Washington quarter

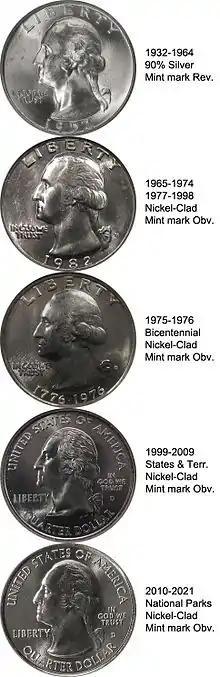
The five Washington quarter obverses: as a silver version, a clad version, the Bicentennial version, the version struck from 1999 to 2009, and the 2010 version struck until 2021.

The quarter was released into circulation on August 1, 1932. There was no great need for the coins in commerce; despite that, it was announced that six million pieces would be struck in honor of the Washington bicentennial. The coins were generally well received, though the reverse prompted discussion as to whether a bald eagle was depicted, or some other sort of eagle. An eagle expert consulted by "The New York Times" concluded it was a bald eagle.